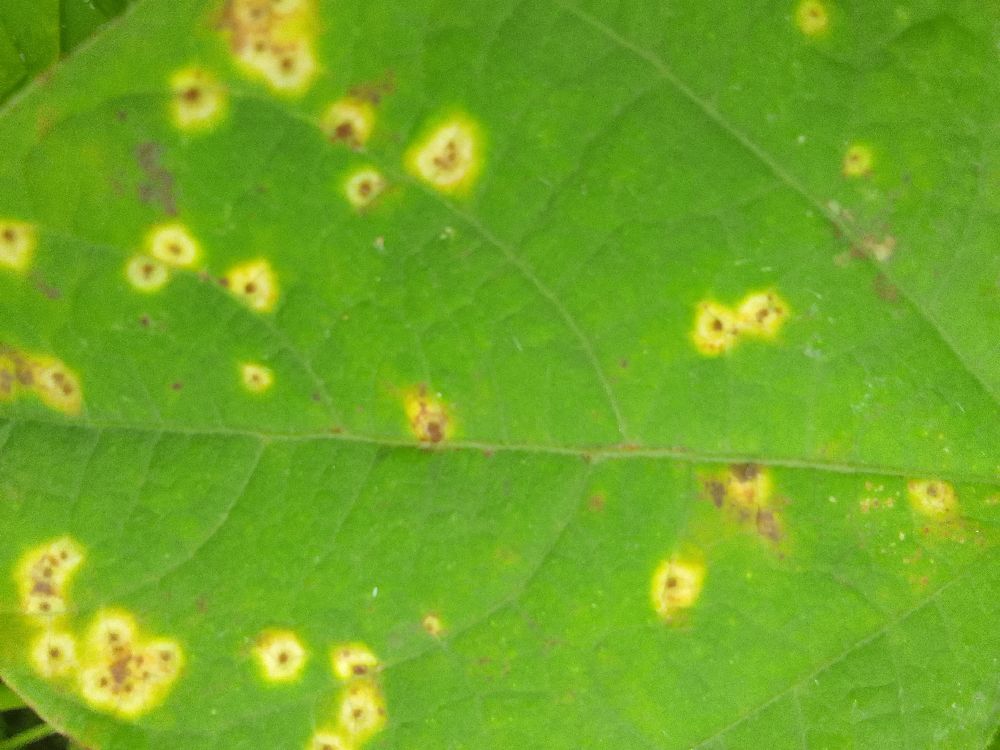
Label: rust